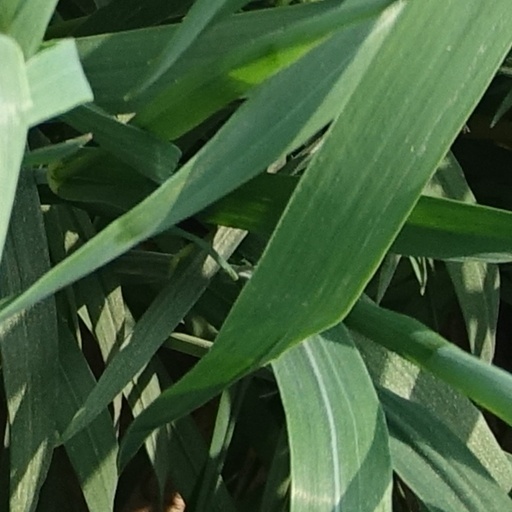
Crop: wheat